Upton, Merseyside

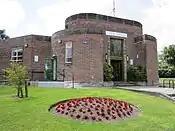
Upton Library.

At the 2001 census, the population was recorded as 15,731 (7,268 males, 8,463 females).